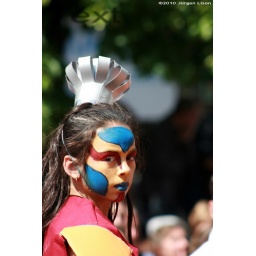
Serious looking nice girl in the parade, face painted and with the chef's hat